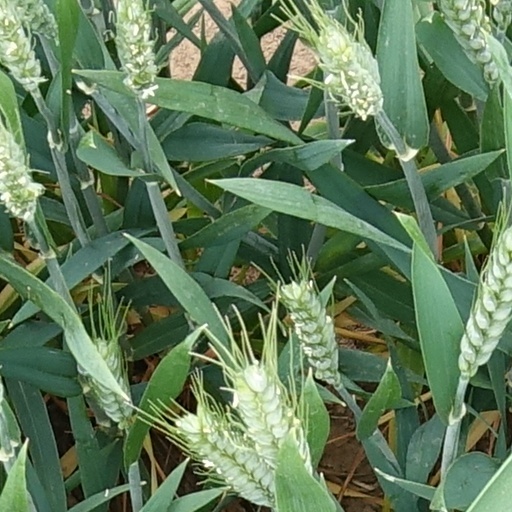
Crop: wheat